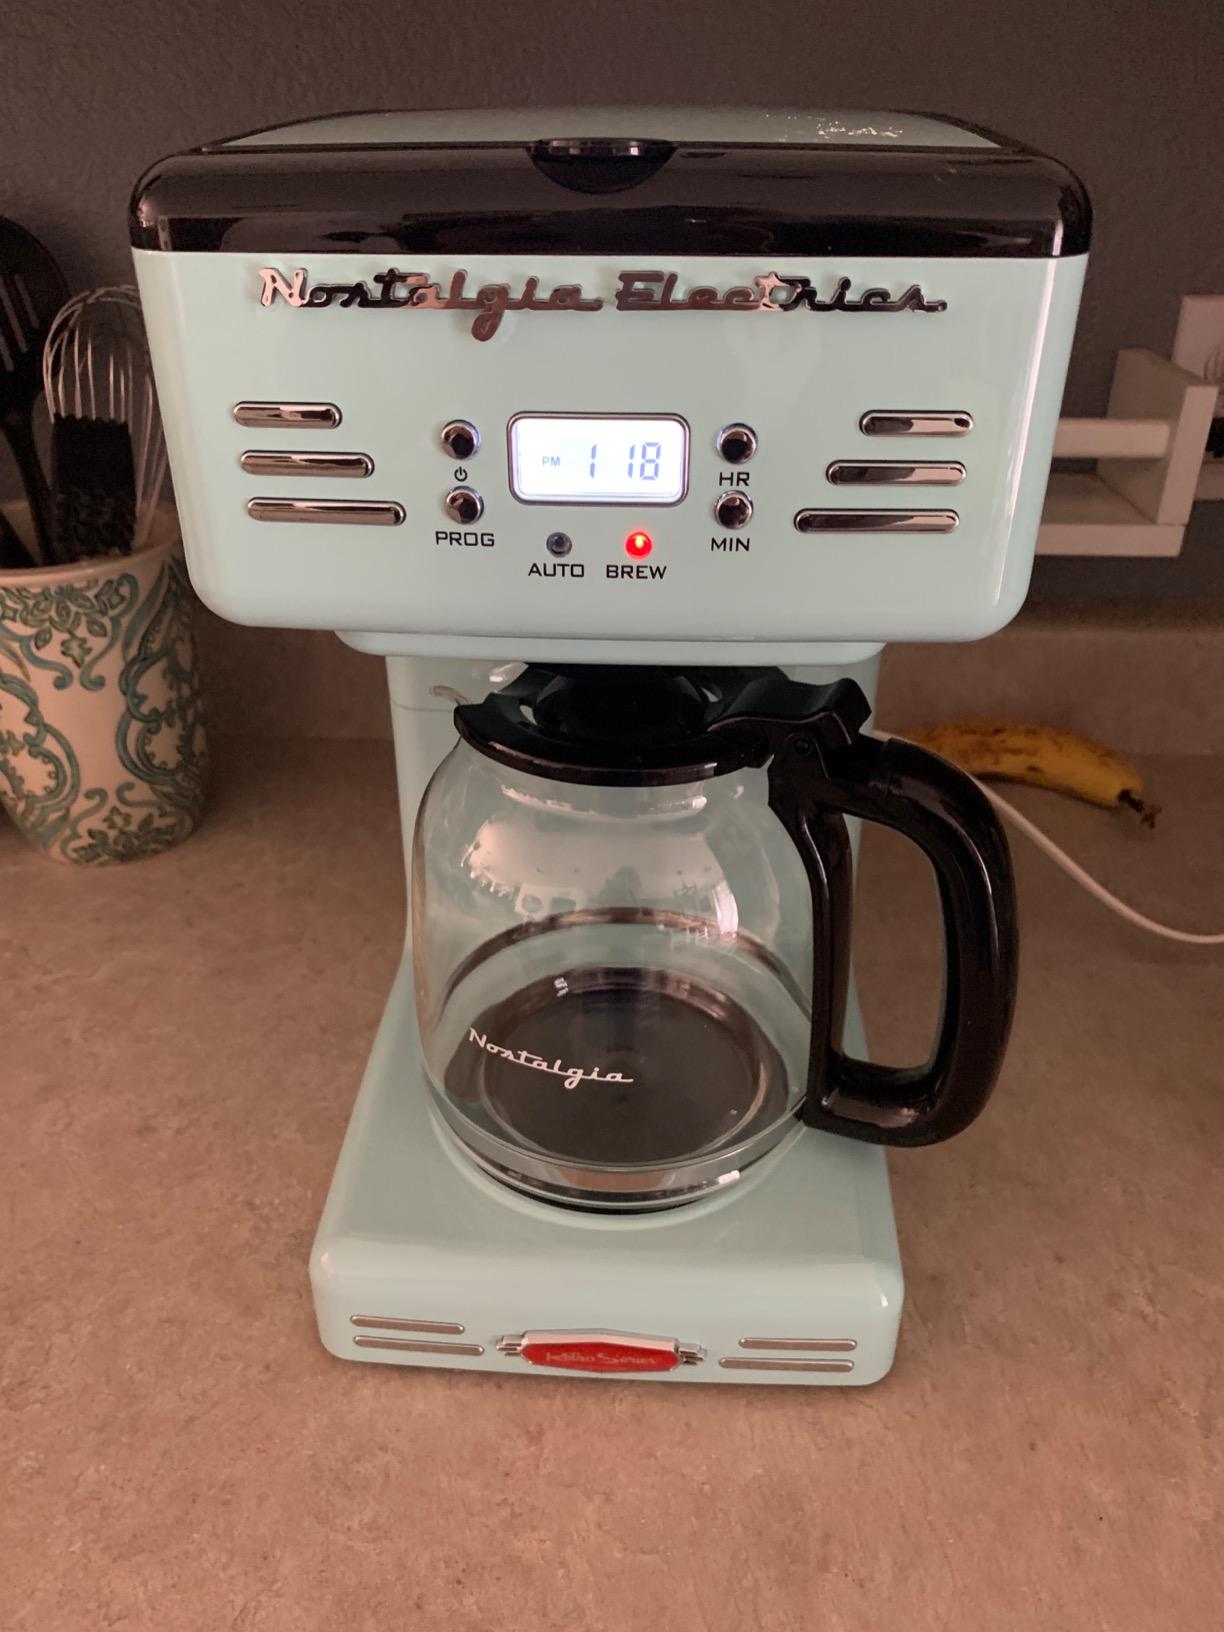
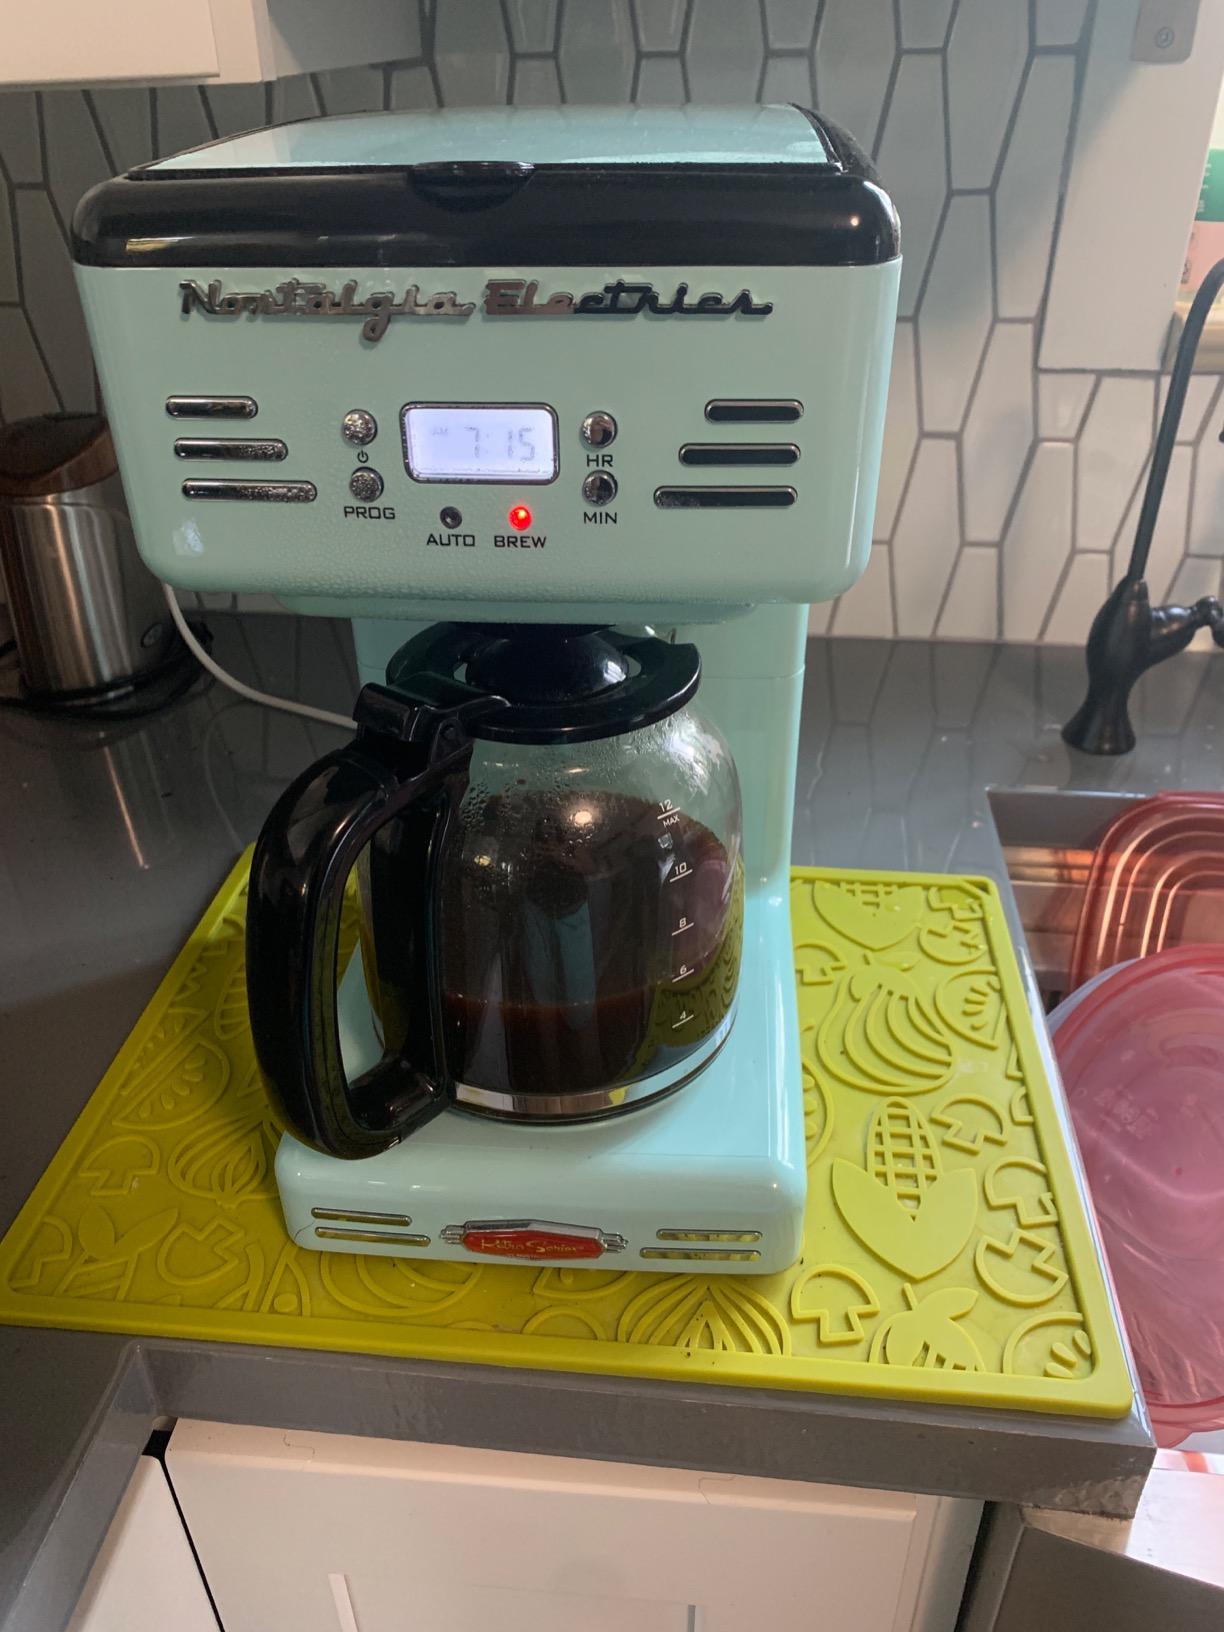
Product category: items_tea
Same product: yes